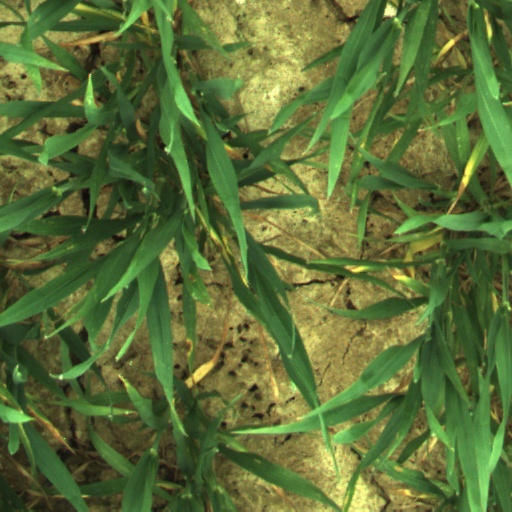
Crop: wheat